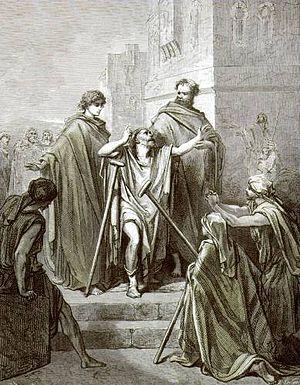
Gravure sur le Nouveau Testament
La guérison d'un paralytique est un des miracles effectués par Jésus-Christ. Elle est le symbole du soin voulu pour sauver les âmes du péché.